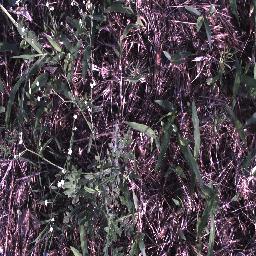
Label: parthenium